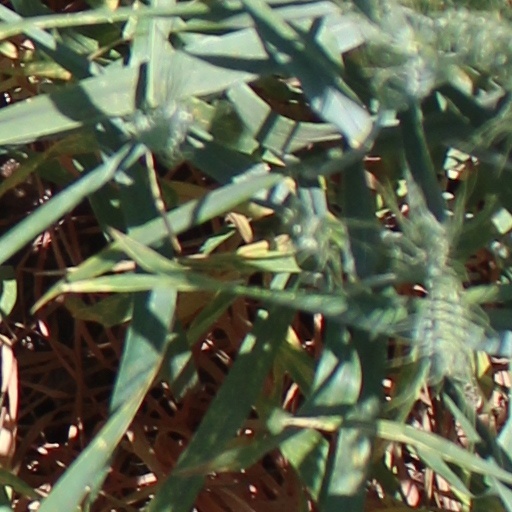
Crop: wheat